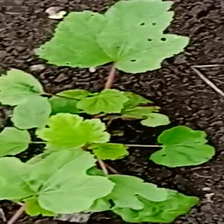
Weed species: Little_Mallow(Malva parviflora)